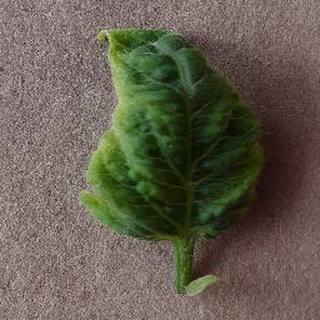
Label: tomato_yellow_leaf_curl_virus